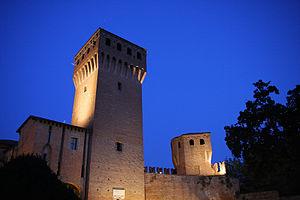
Château de Formigine, Modène, Italie
Formigine est une ville italienne de la province de Modène dans la région de l'Émilie-Romagne.